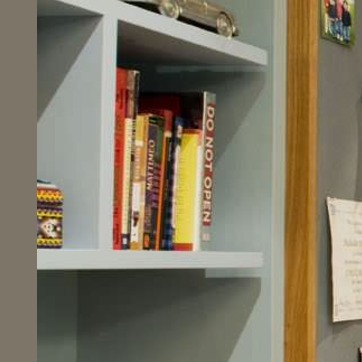
Material: paper